Cumminsville Killer

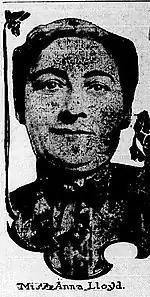
Alternative picture of Anna Lloyd

At the time of Lloyd's murder, detectives made an effort to connect her murder to a similar series of killings, which occurred in the city of Dayton. Spanning from 1901 to 1909, five women were murdered in a manner reminiscent of the Cumminsville murders, and the fact that that killer also wasn't apprehended, led some to believe that the two murderers were the same person. Although a mentally unstable vendor named David Curtis confessed to the Dayton killings, nobody was arrested, and these murders also remain unsolved.